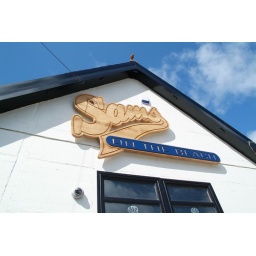
The sign stands out well against the white walls.